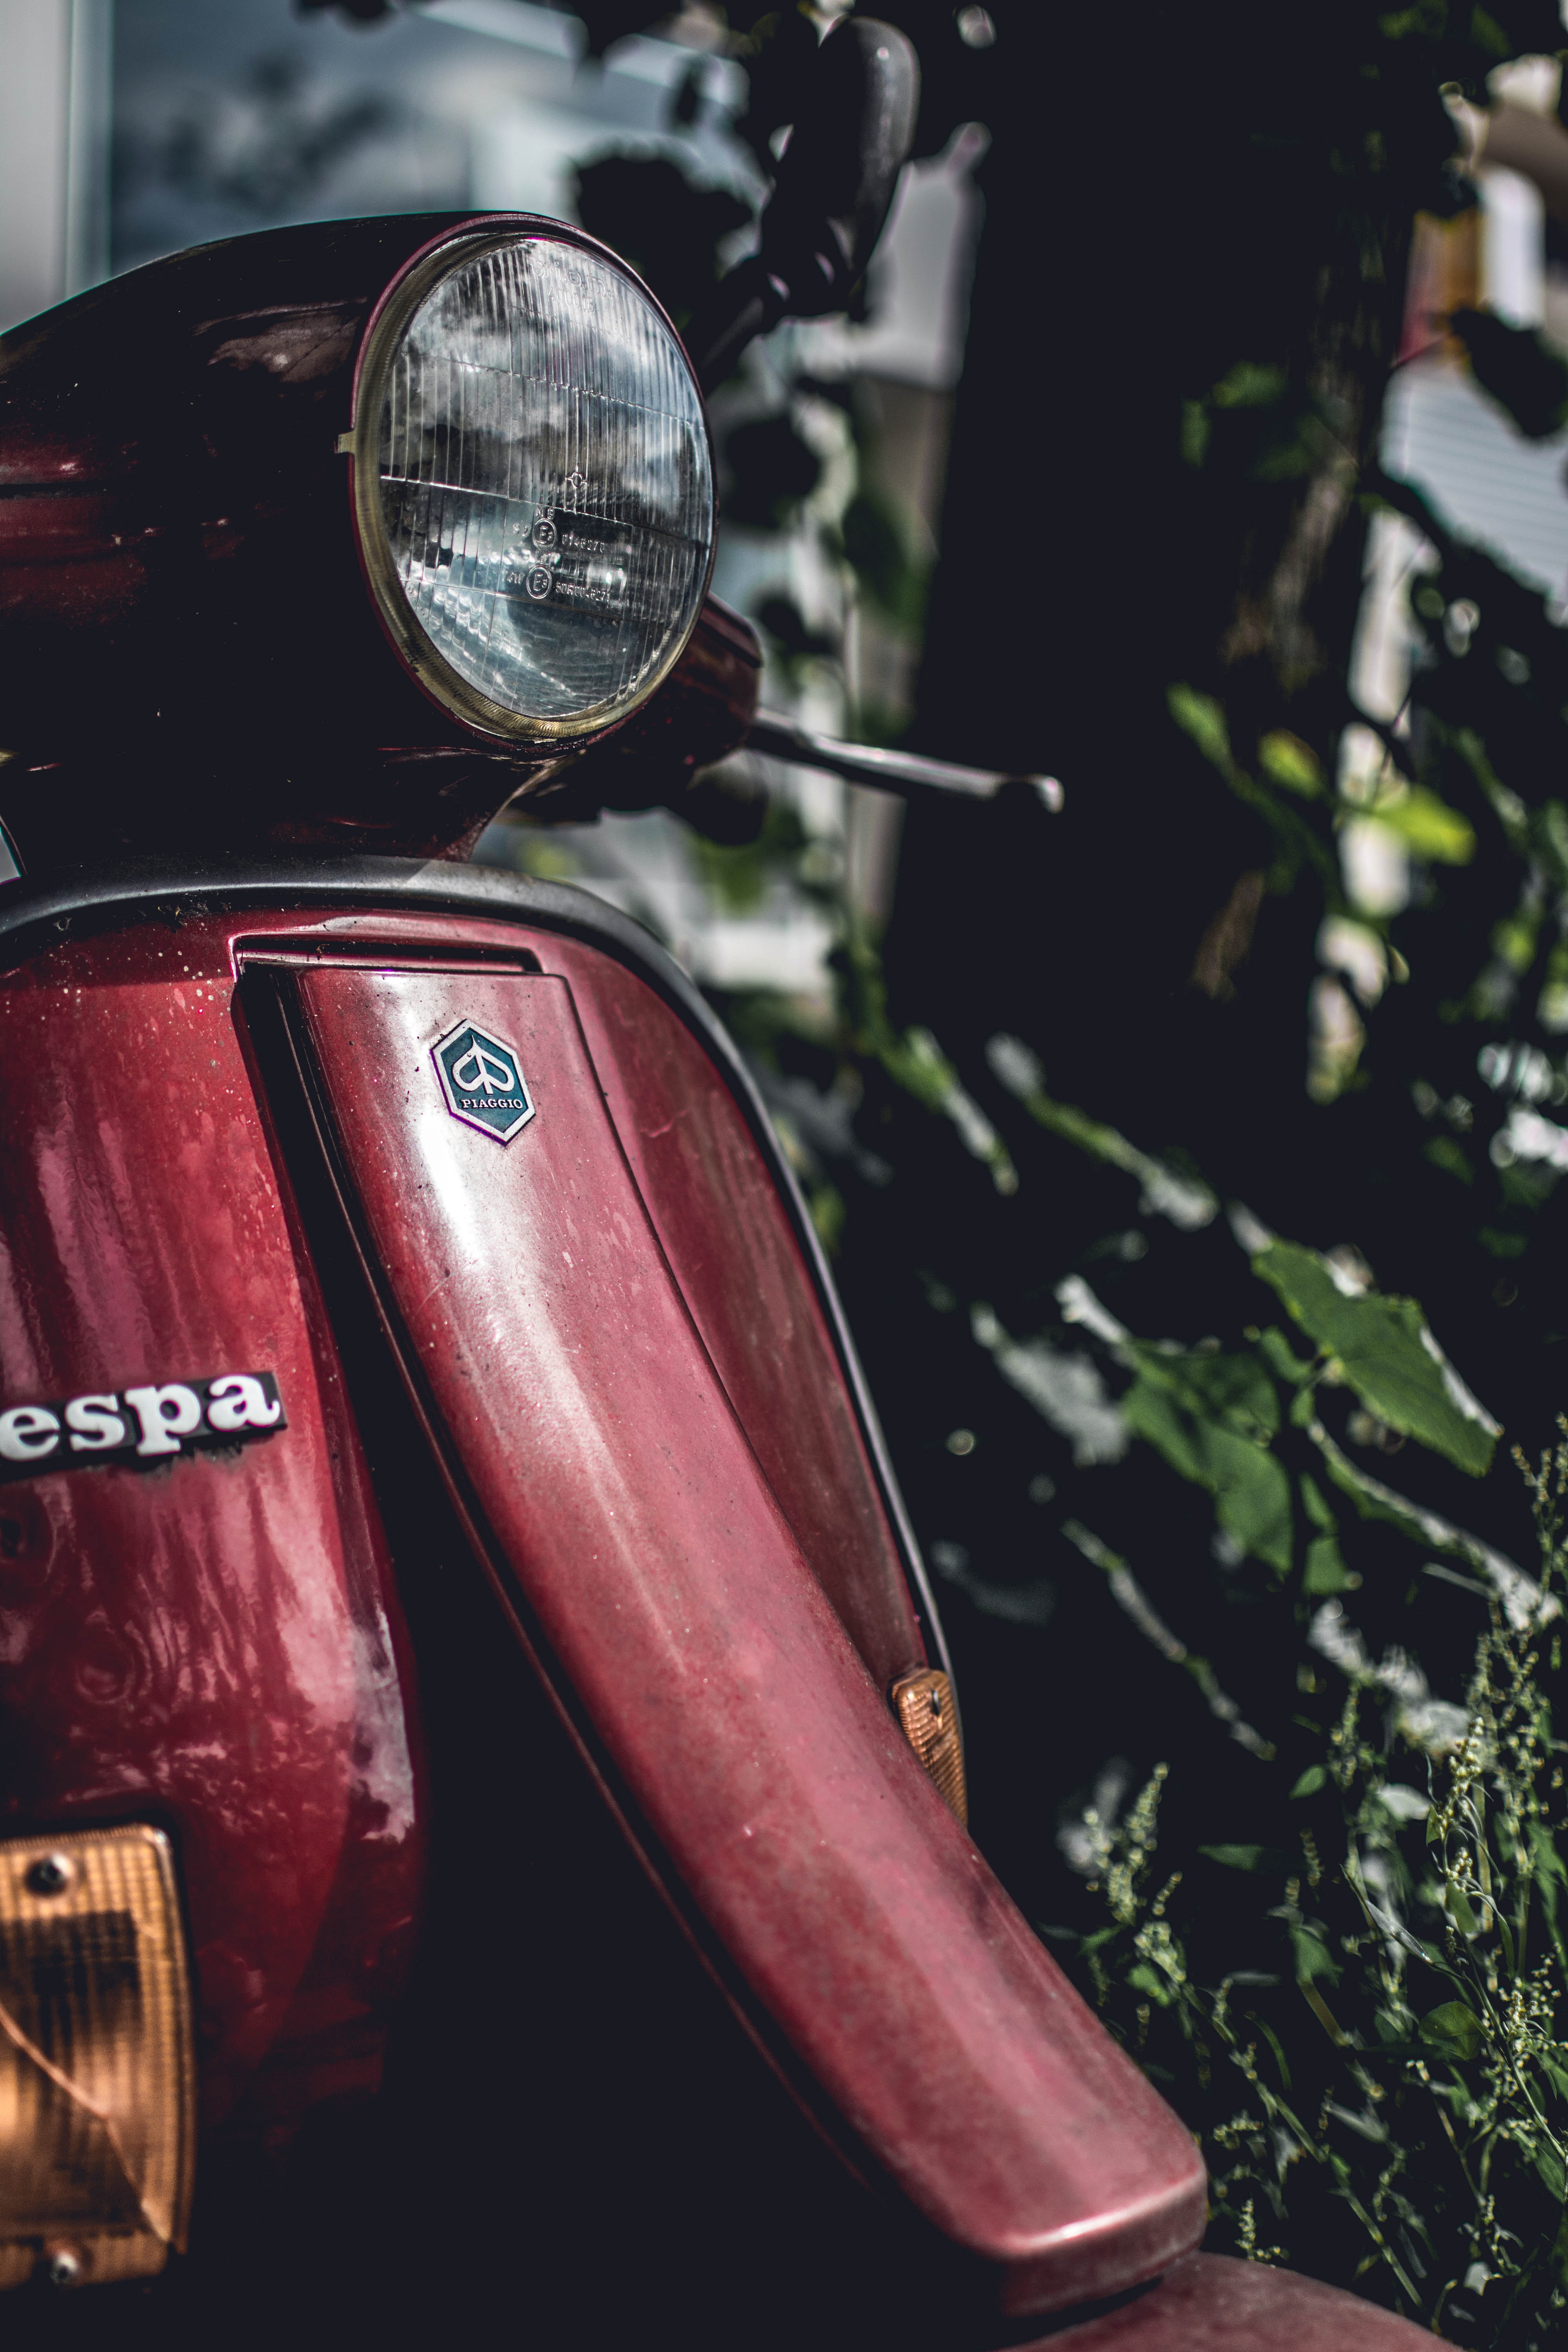
motor vehicle, vintage car, vehicle, car, automotive lighting, classic car, automotive design, classic, fender, mid size car, vespa, antique car, scooter